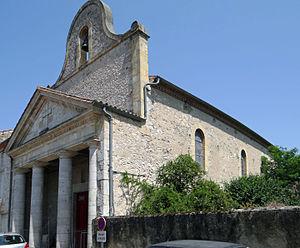
Aiguillon - Musée Raoul-Dastrac
Aiguillon est une commune du Sud-Ouest de la France, située dans le département de Lot-et-Garonne.
Raoul Dastrac est un peintre français, né à Aiguillon le 9 octobre 1891 et mort à Aiguillon le 9 avril 1969.